Julie Stewart-Binks

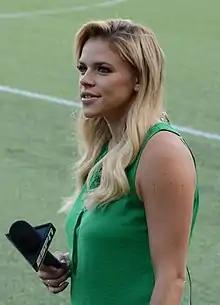
Stewart-Binks on the sideline at a U.S. Open Cup match in 2017

Julie Stewart-Binks (born April 30, 1987) is a Canadian journalist who has worked for Barstool Sports, ESPN, and Fox Sports. Stewart-Binks worked as a rinkside reporter for the 2022 Stanley Cup playoffs on TNT.